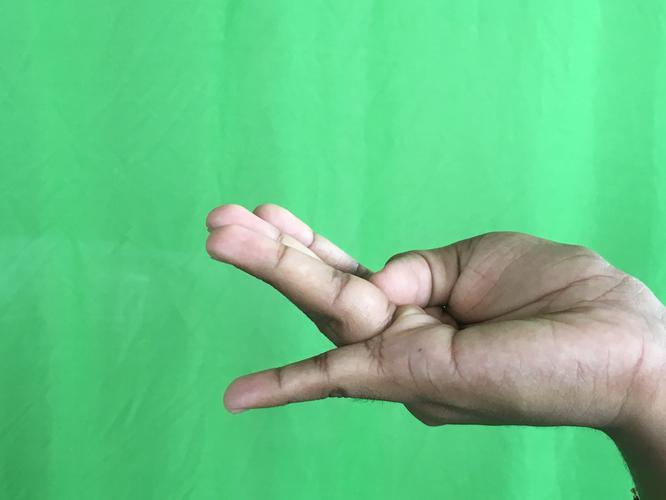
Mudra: Chaturam
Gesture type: single_hand